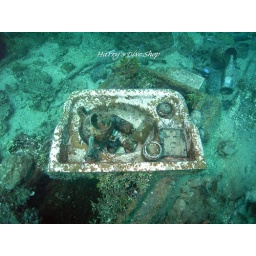
That's the kitchen sink and it seems as though noone has done the dishes for over 65 years.